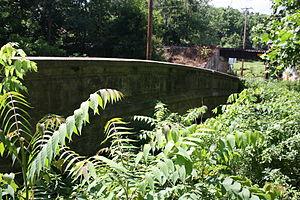
Douglass Township est un township, situé dans le comté de Berks, en Pennsylvanie, aux États-Unis. En 2010, il comptait une population de 3 306 habitants.